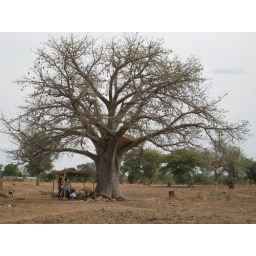
Reeds and grass are stored in the branches of trees to keep the goats and sheep from eating them.